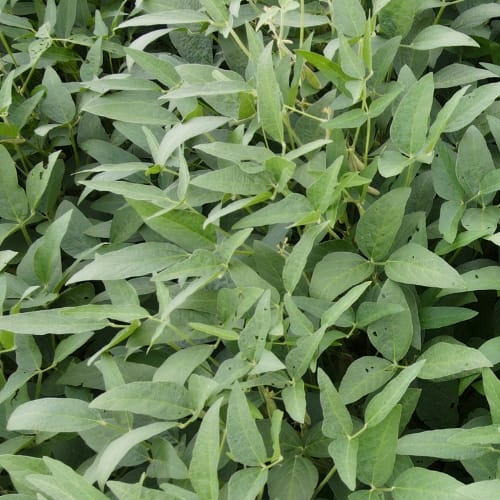
Label: Diabrotica_speciosa